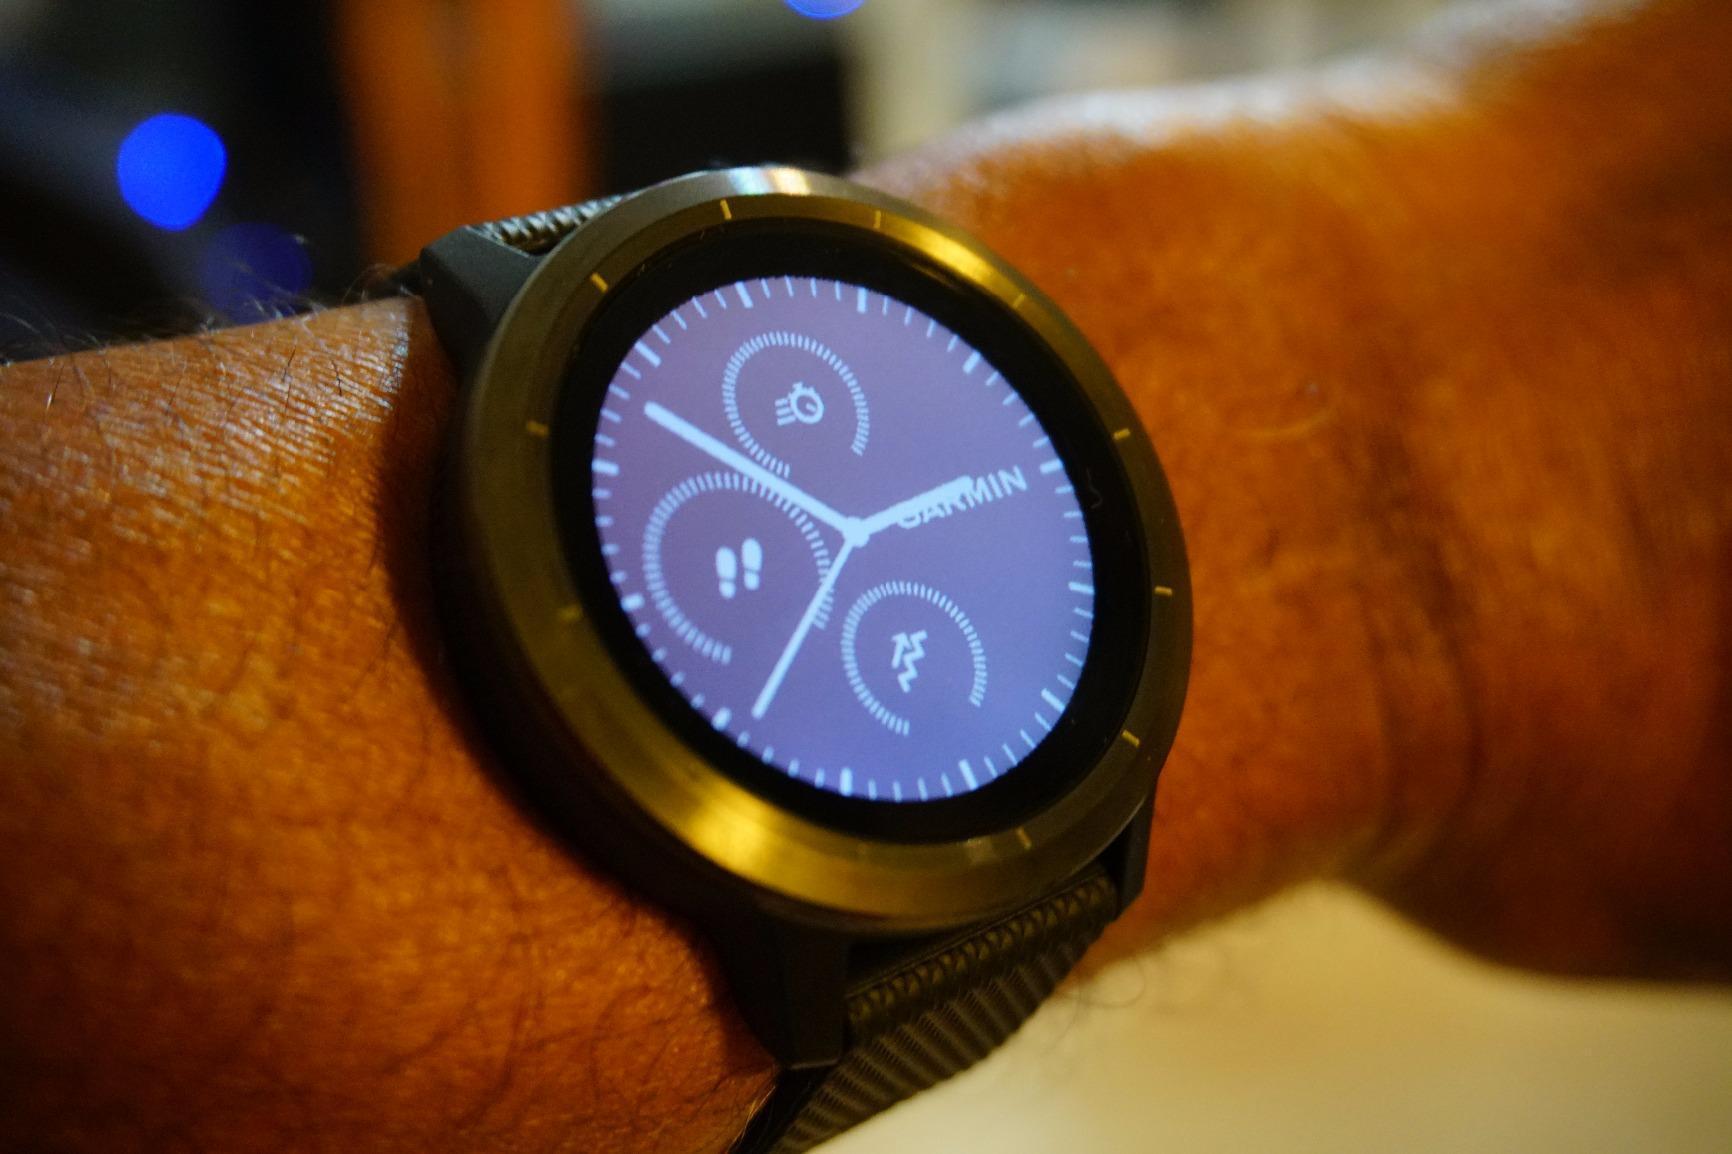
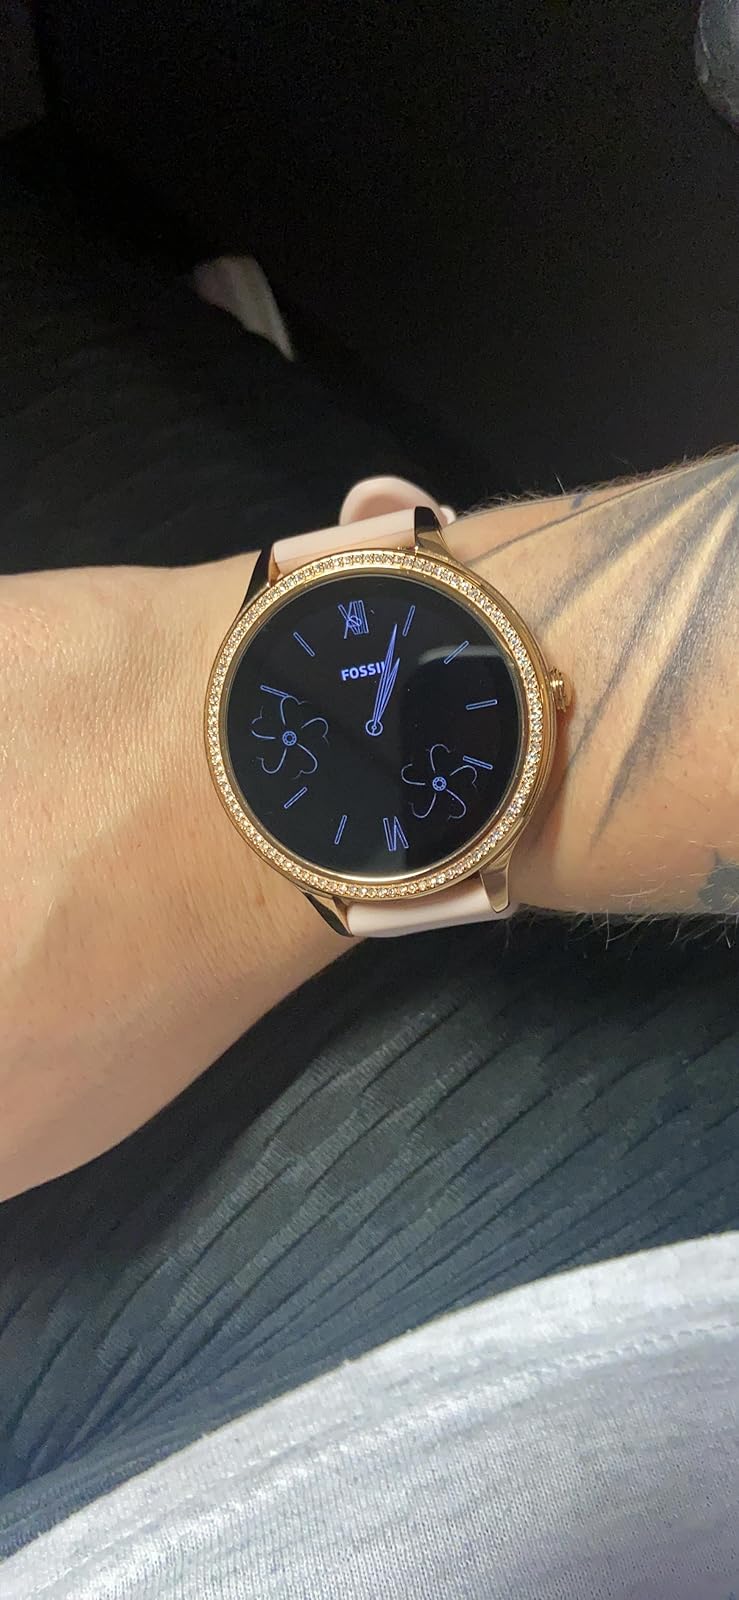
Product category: smartwatch
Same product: no